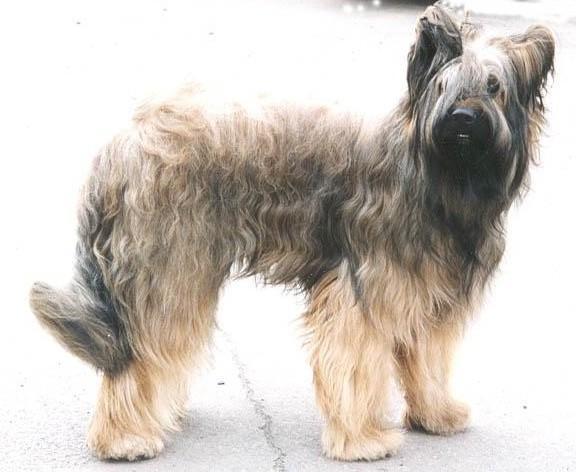
briard